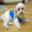
Label: dog